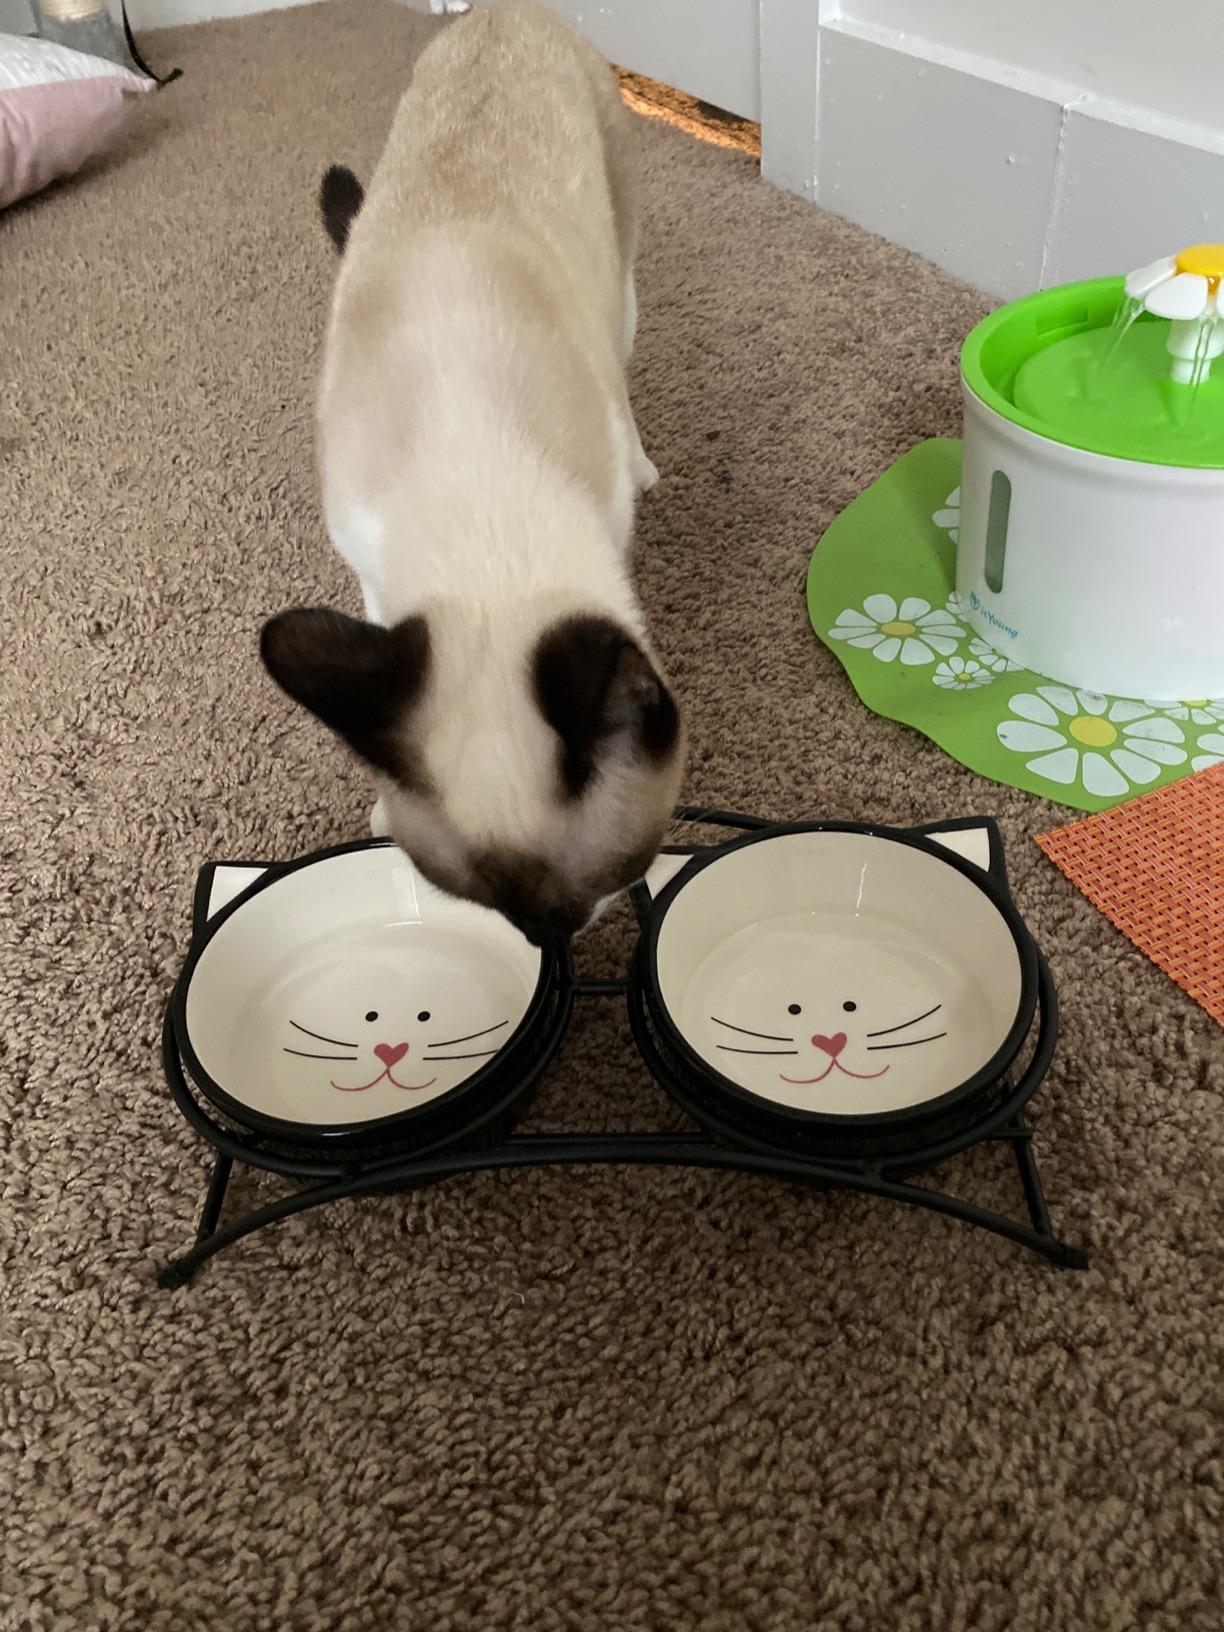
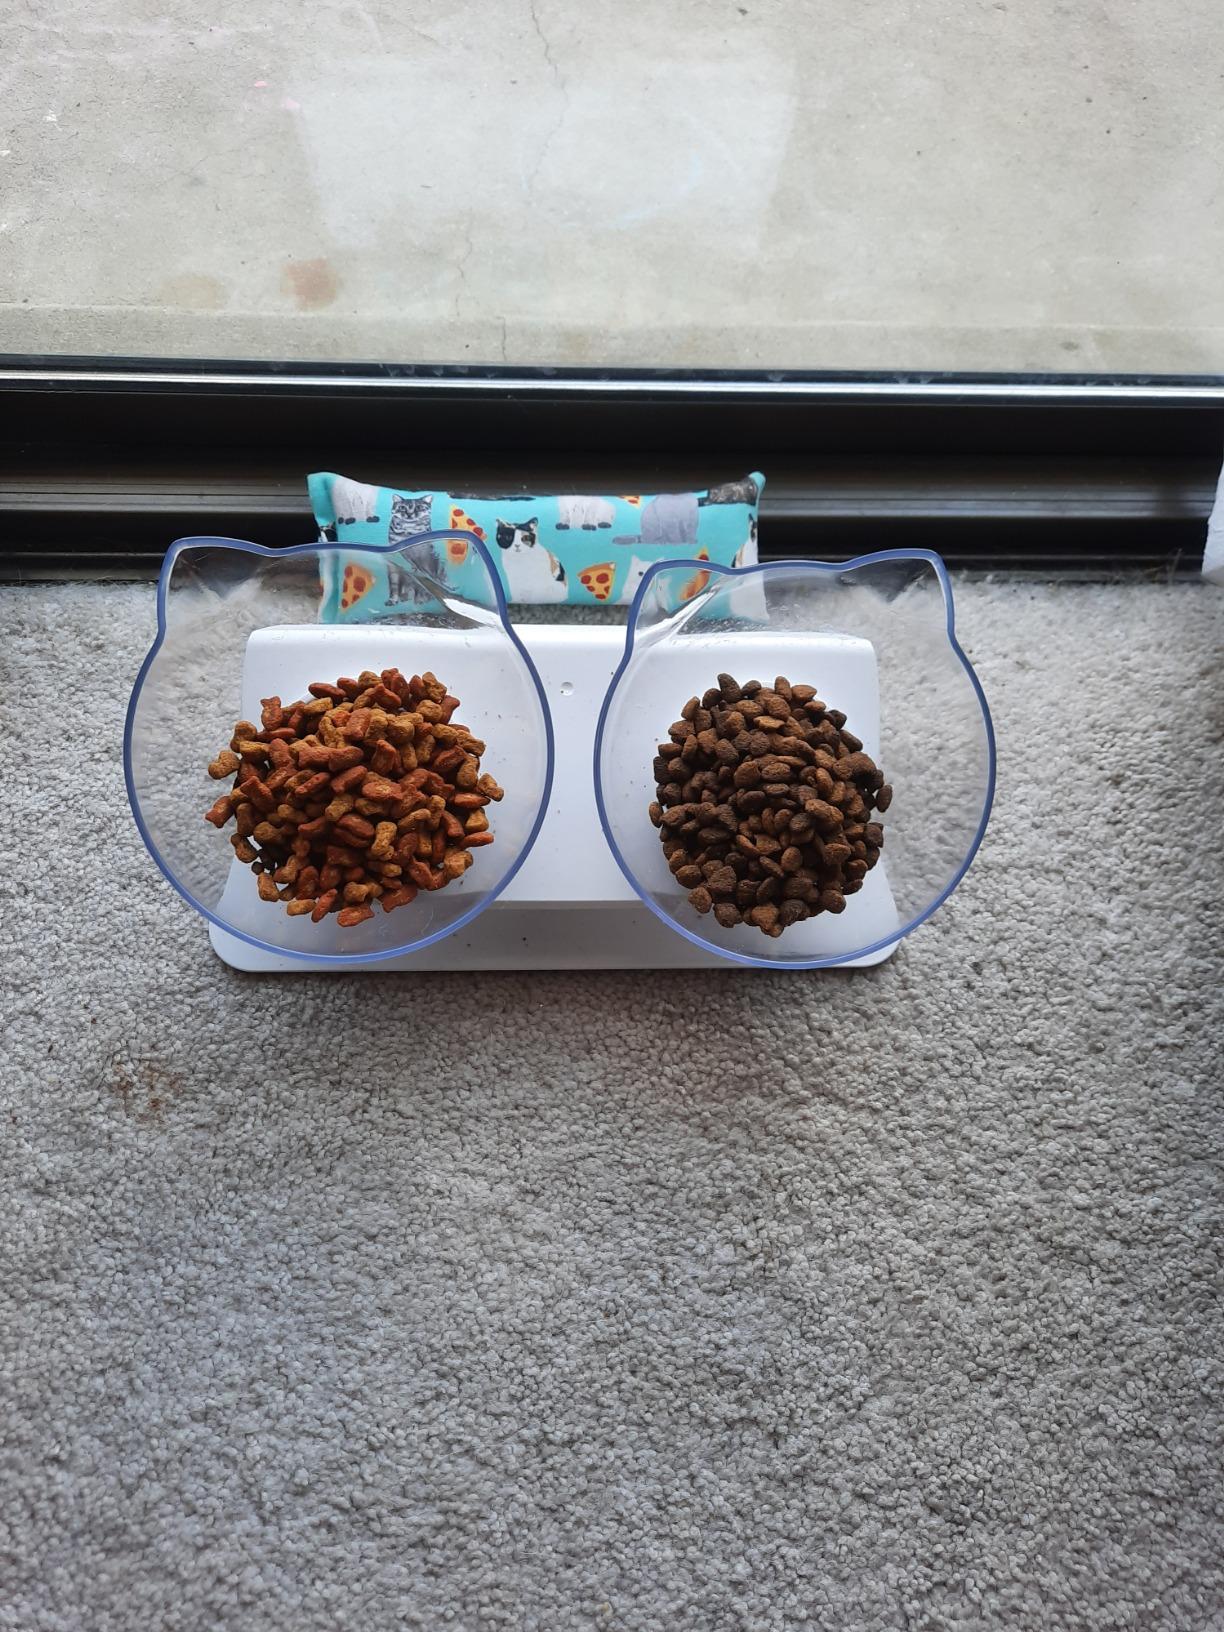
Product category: items_bowl
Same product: no